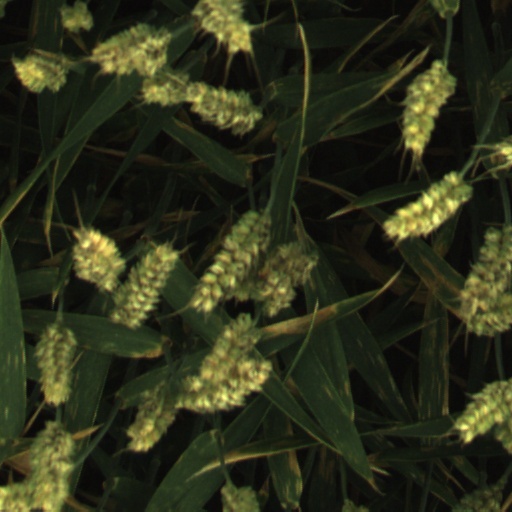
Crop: wheat